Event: Nepal Earthquake
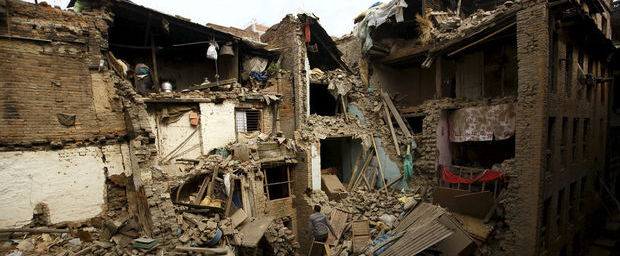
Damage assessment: damage